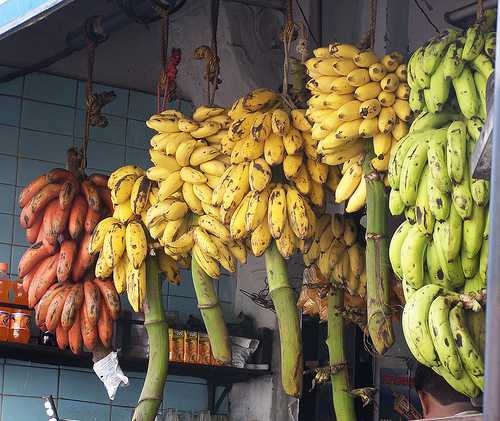
Label: Banana